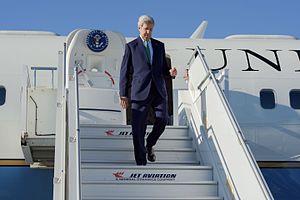
Le secrétaire d'État des États-Unis est le chef du département d'État chargé des Affaires étrangères.